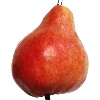
Label: Pear Red 1